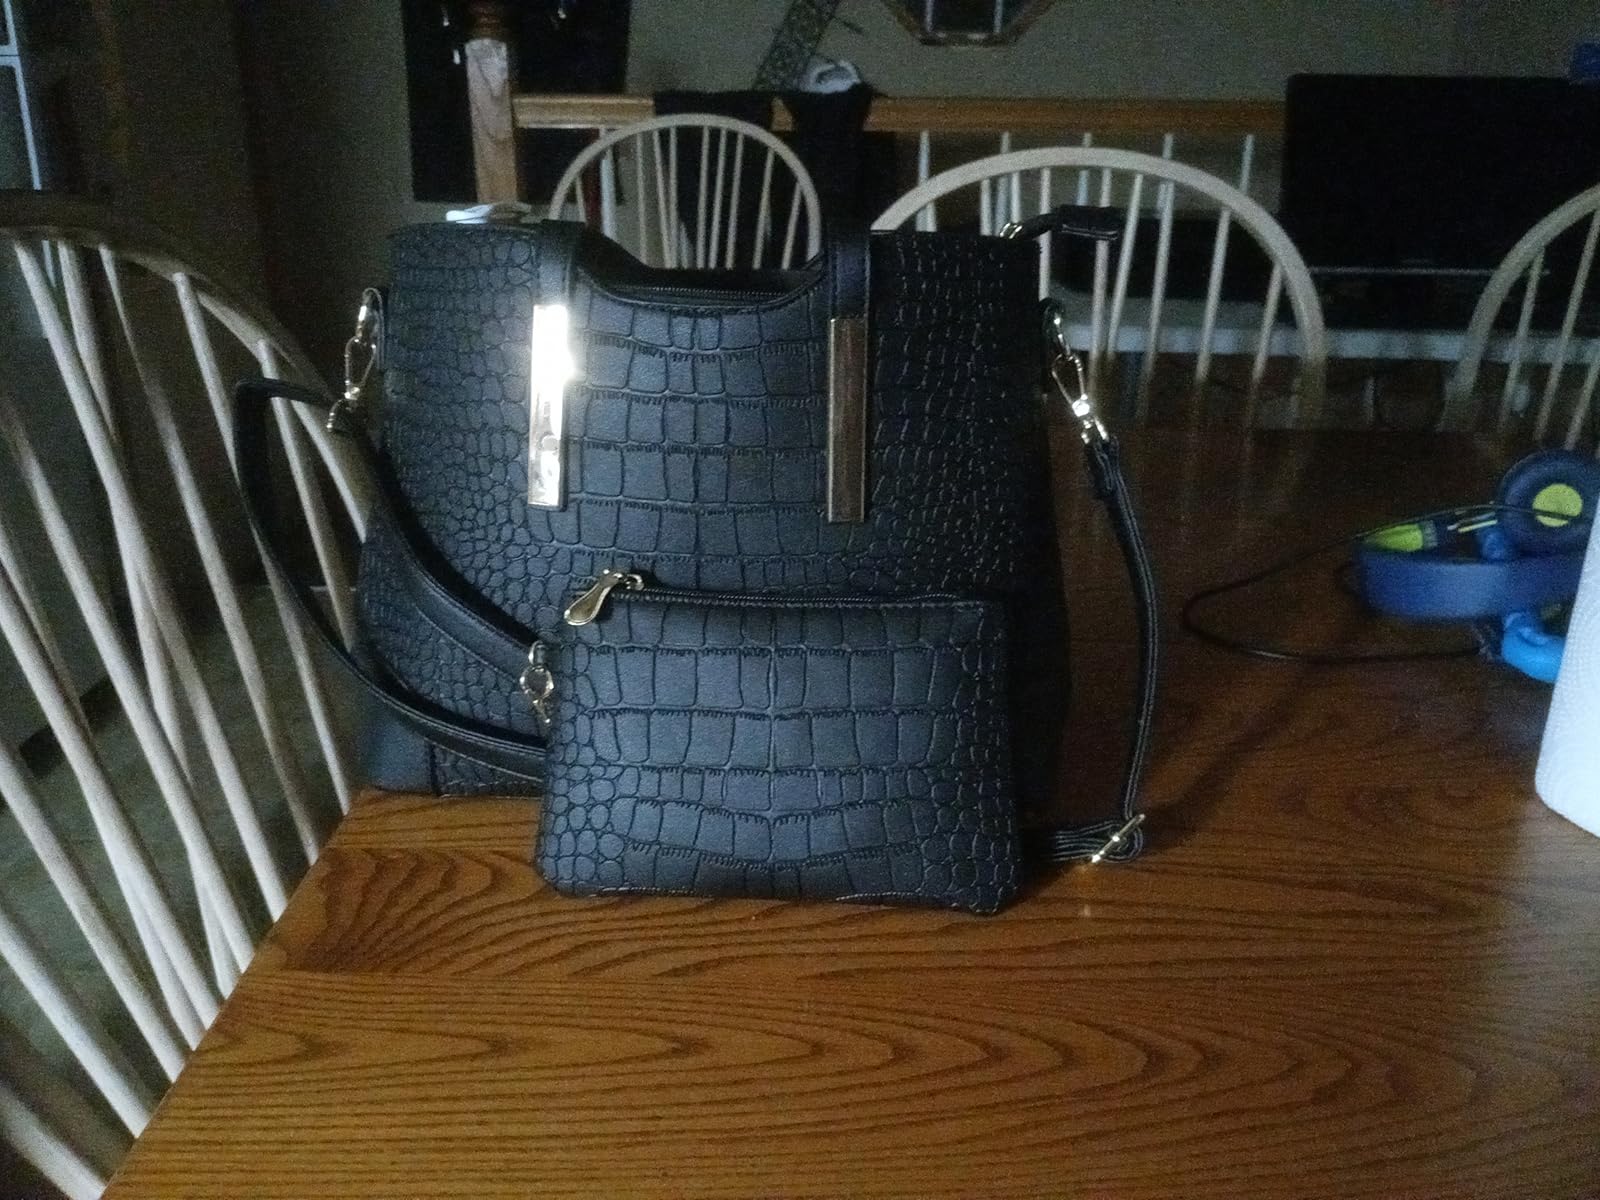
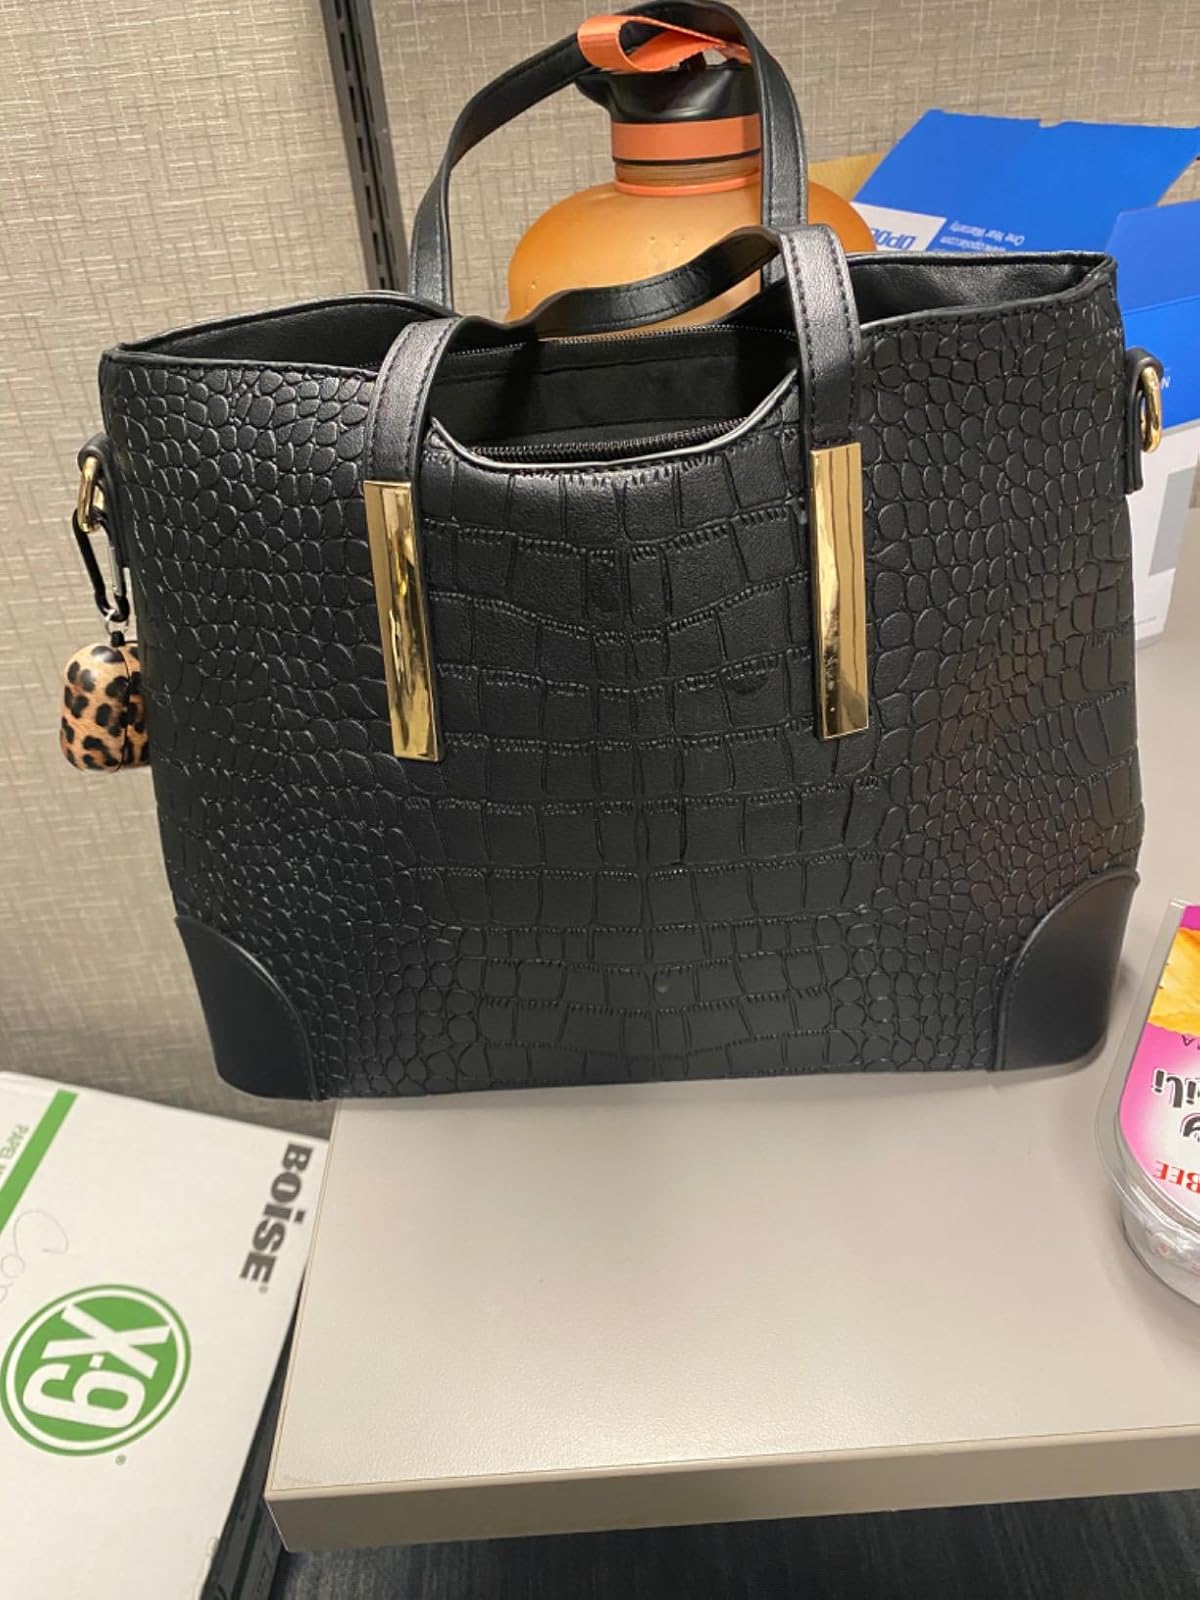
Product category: accessories_handbag
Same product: yes